Crazy Rich Asians

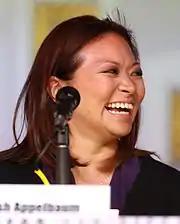

Ian Chong, a political scientist at the National University of Singapore, commented that the film "represents the worst of Singapore. Erases minorities. Erases the poor and marginalized. All you get are rich, privileged ethnic Chinese." Alfian Sa'at, a Malay Singaporean poet and playwright, commented on the film's title, referring to it as "Crazy Rich EAST Asians", and adding "Does a win for representation mean replacing white people with white people wannabes[?]" Multiple critics also criticized the comedic scene in which the characters Rachel Chu and Peik Lin were frightened by Sikh guards, noting that "the presentation of brown men as scary predators is played for laughs", is "blind to racial politics in Singapore", and presented a "buffoonish performance [that is] as excruciating as Mickey Rooney's as the Japanese photographer living above Audrey Hepburn in "Breakfast at Tiffany's"." However, one commenter noted that the book which the film is based on "is aware of its lack of minority representation [and] actually alludes to the closed minded attitude of some social circles in Singapore. One of the family members got disowned for marrying a Malay."